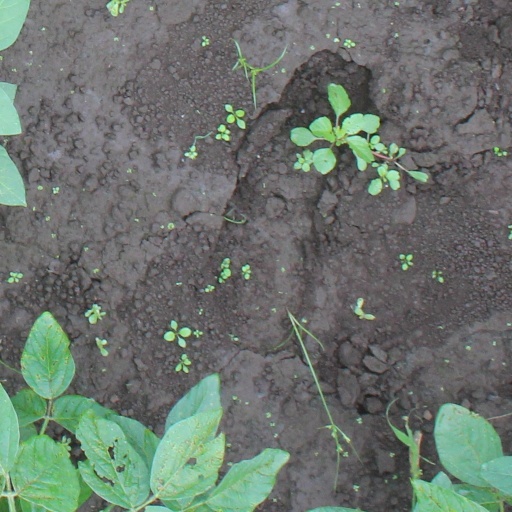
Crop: soybean